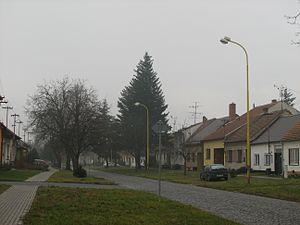
Mikulčice est une commune du district de Hodonín, dans la région de Moravie-du-Sud, en Tchéquie. Sa population s'élevait à 1 968 habitants en 2017.